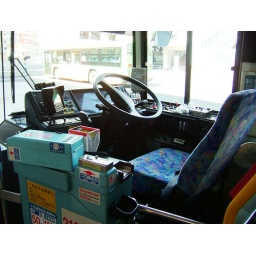
driver's seat of a bus in Tokyo